Blasphemous (video game)

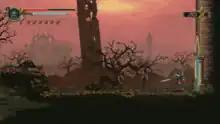
An area in Cvstodia

"Blasphemous" is a Metroidvania action-adventure game taking place in the fictional region of Cvstodia. Players assume control of the Penitent One, a silent knight wielding a sword named Mea Culpa, as he travels the land in a pilgrimage.